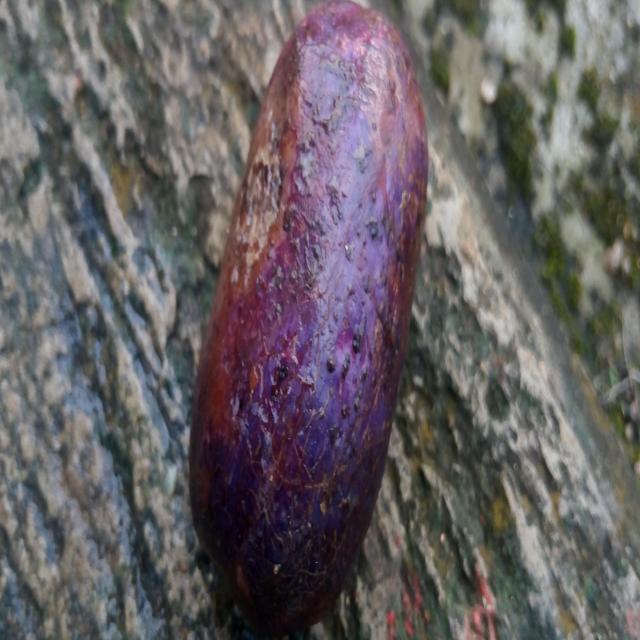
Plum grade: rotten